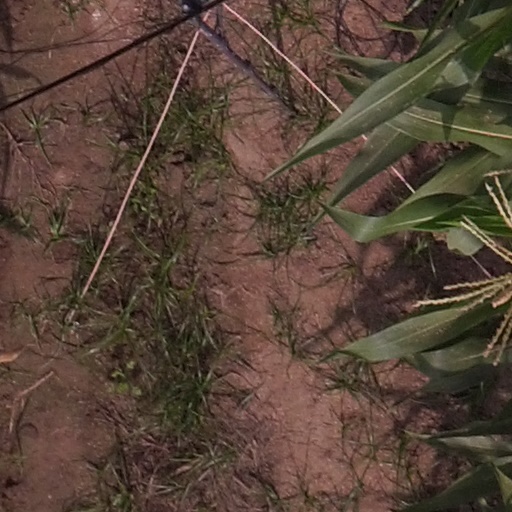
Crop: maize; corn